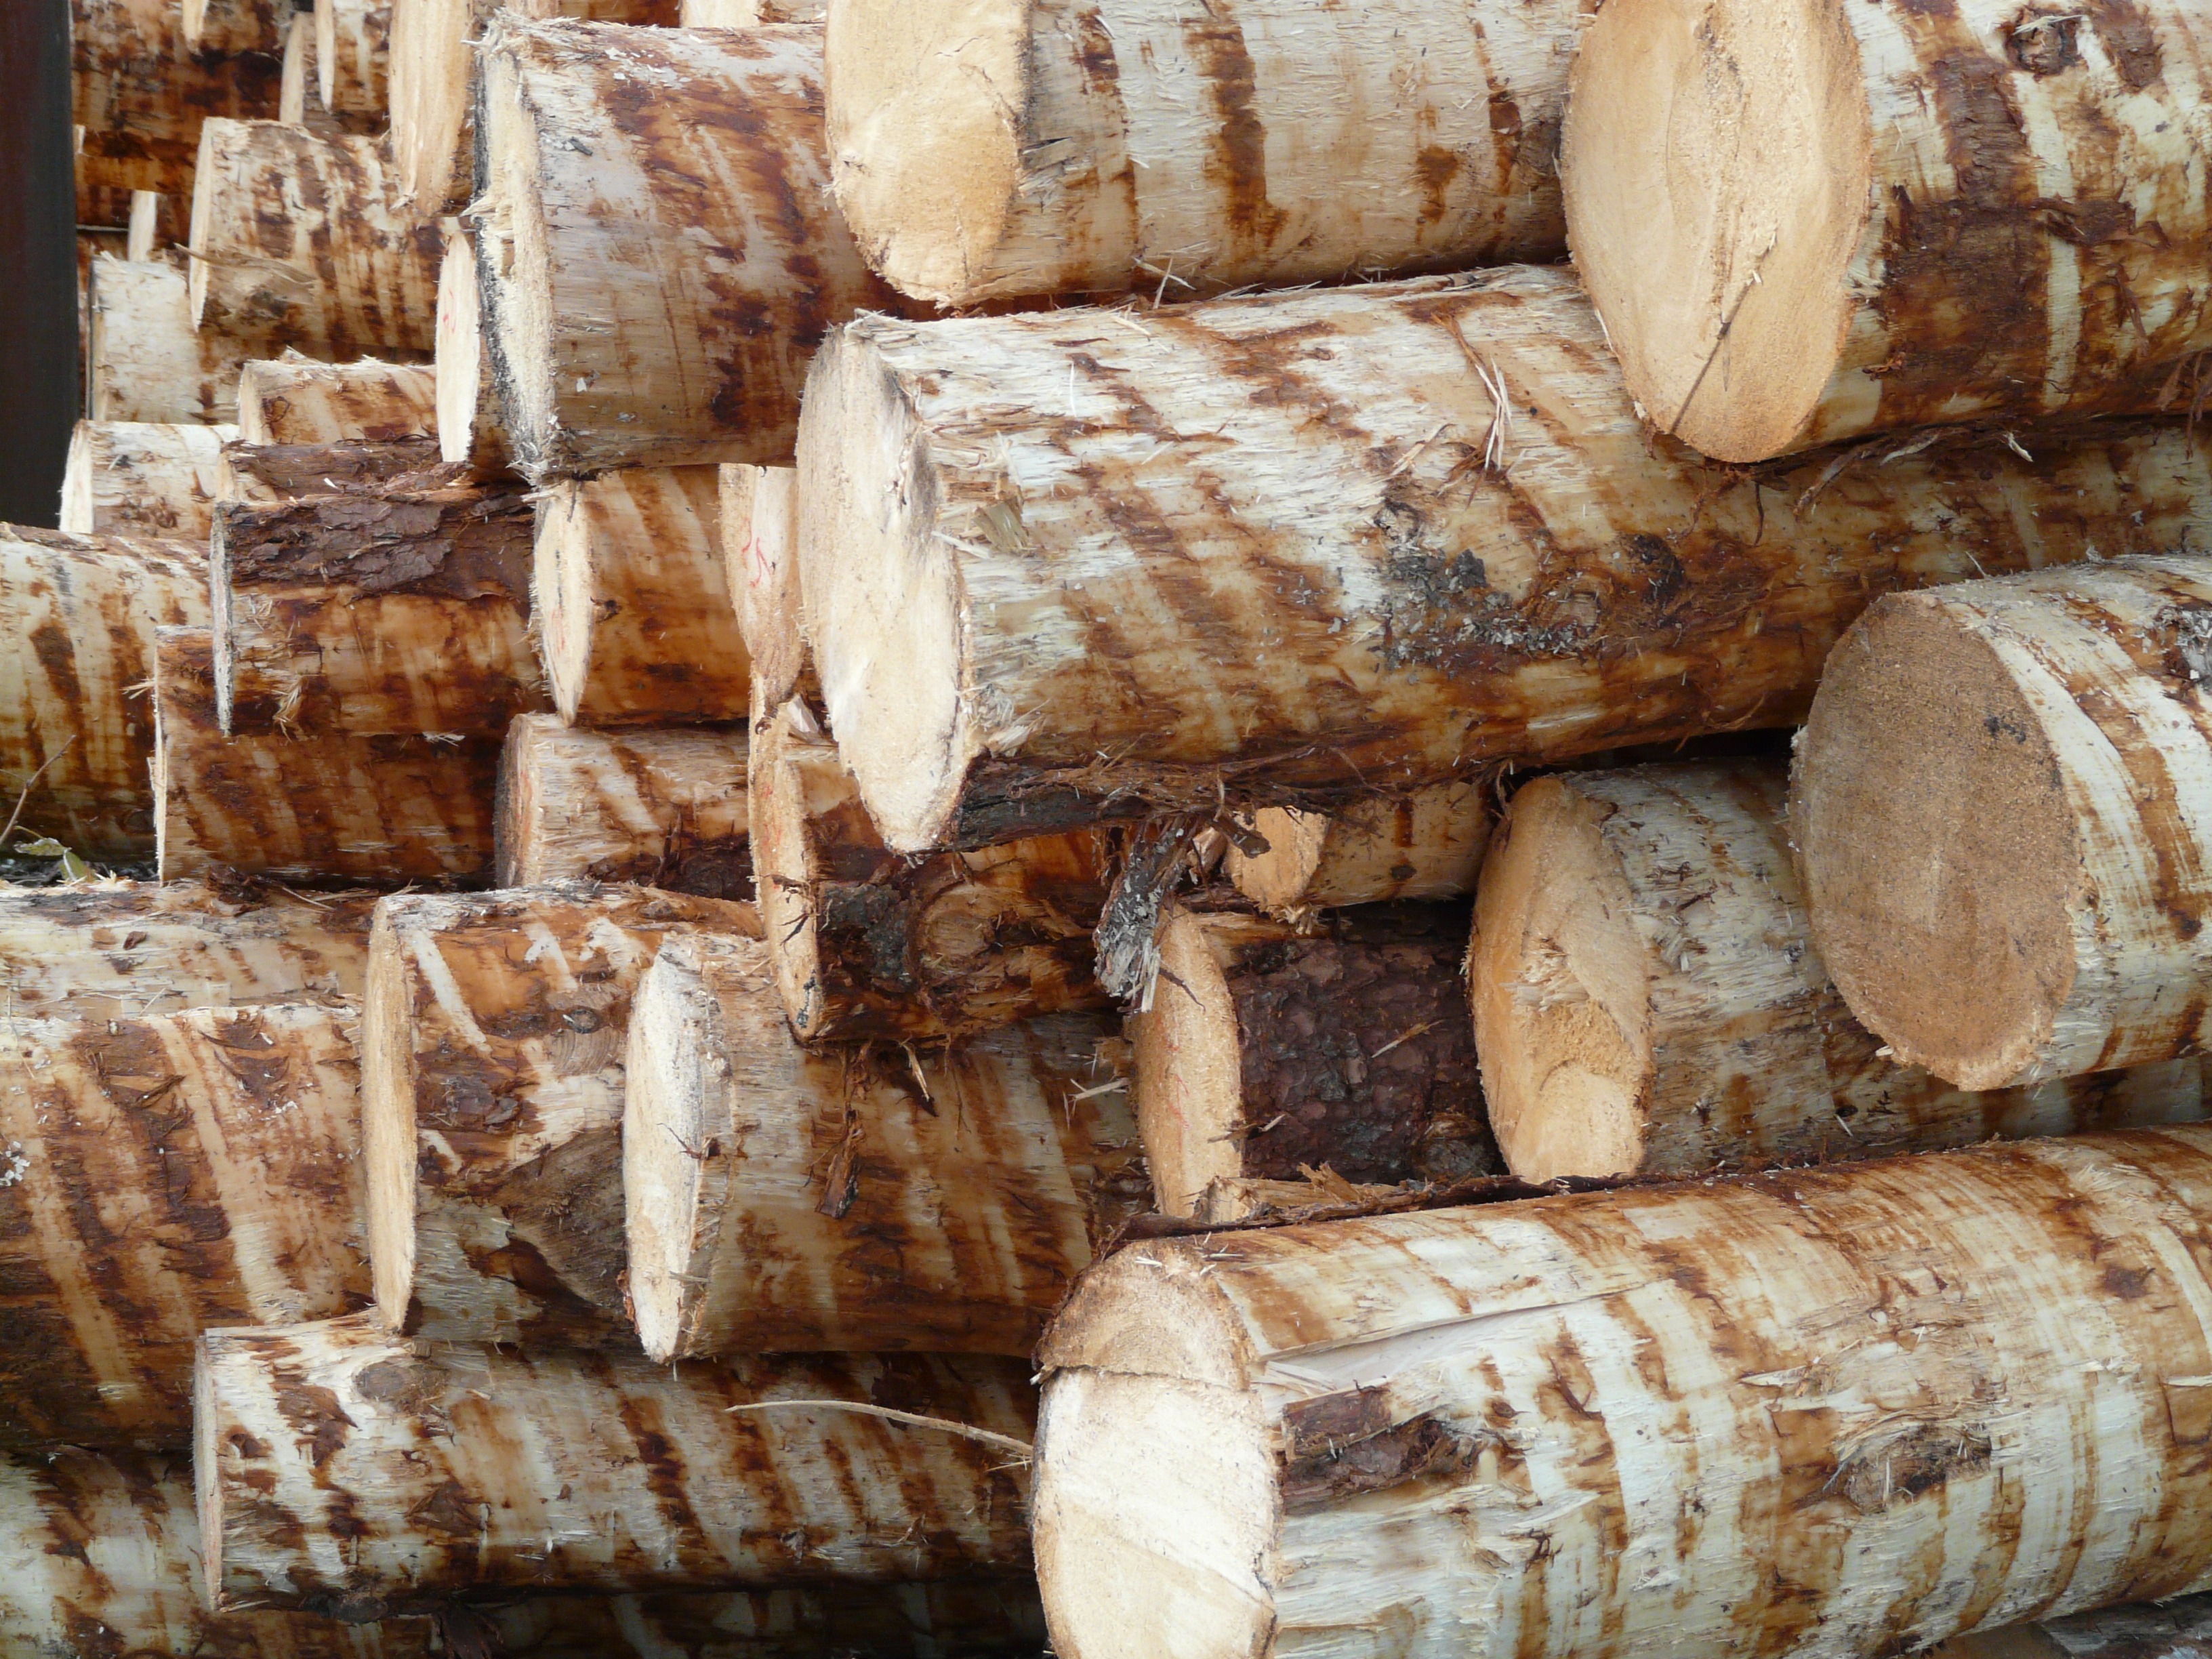
wood, trunk, food, produce, brick, fir, lumber, material, timber, tree trunks, holzstapel, raw material, woodworks, peeled, pine wood, man made object, ancient history, grass family